Semen analysis

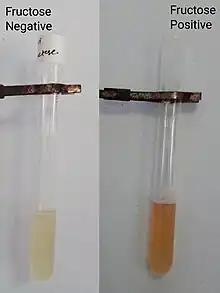
Semen Fructose Test

Fructose level in the semen may be analysed to determine the amount of energy available to the semen for moving. WHO specifies a normal level of 13 μmol per sample. Absence of fructose may indicate a problem with the seminal vesicles. The semen fructose test checks for the presence of fructose in the seminal fluid. Fructose is normally present in the semen, as it is secreted by the seminal vesicles. The absence of fructose indicates ejaculatory duct obstruction or other pathology.